Hundred of Wallaroo

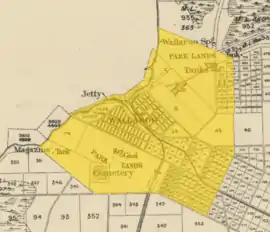
1874 boundaries of Wallaroo Town shown on an excerpt of an 1888 map of the hundred

The Hundred of Wallaroo is a cadastral unit of hundred located on the Copper Coast of South Australia. It is one of the 16 hundreds of the County of Daly. It was named in 1862 by Governor Dominick Daly after the indigenous term "wadla warru" presumed to mean "wallaby urine".